Allianz Parque

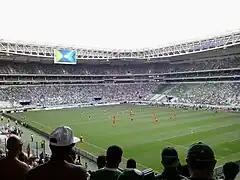
International friendly match between Palmeiras and Shandong Luneng at Allianz Parque, January 2015

WTorre announced a partnership with Works Brazil Agency, a Works UK subsidiary, to perform the visual brand identity of the arena. In partnership with Allianz, the arena branding project was developed from its main logo. All communication elements associated with the brand "Allianz Parque", including banners, signboards, tickets, merchandising and other applications, were prepared for print and digital content. Similar projects have been developed by the company for corporations, national and international associations and international sports federations, such as IAAF, FIFA, FIVB, FIBA, FIH and NBA.